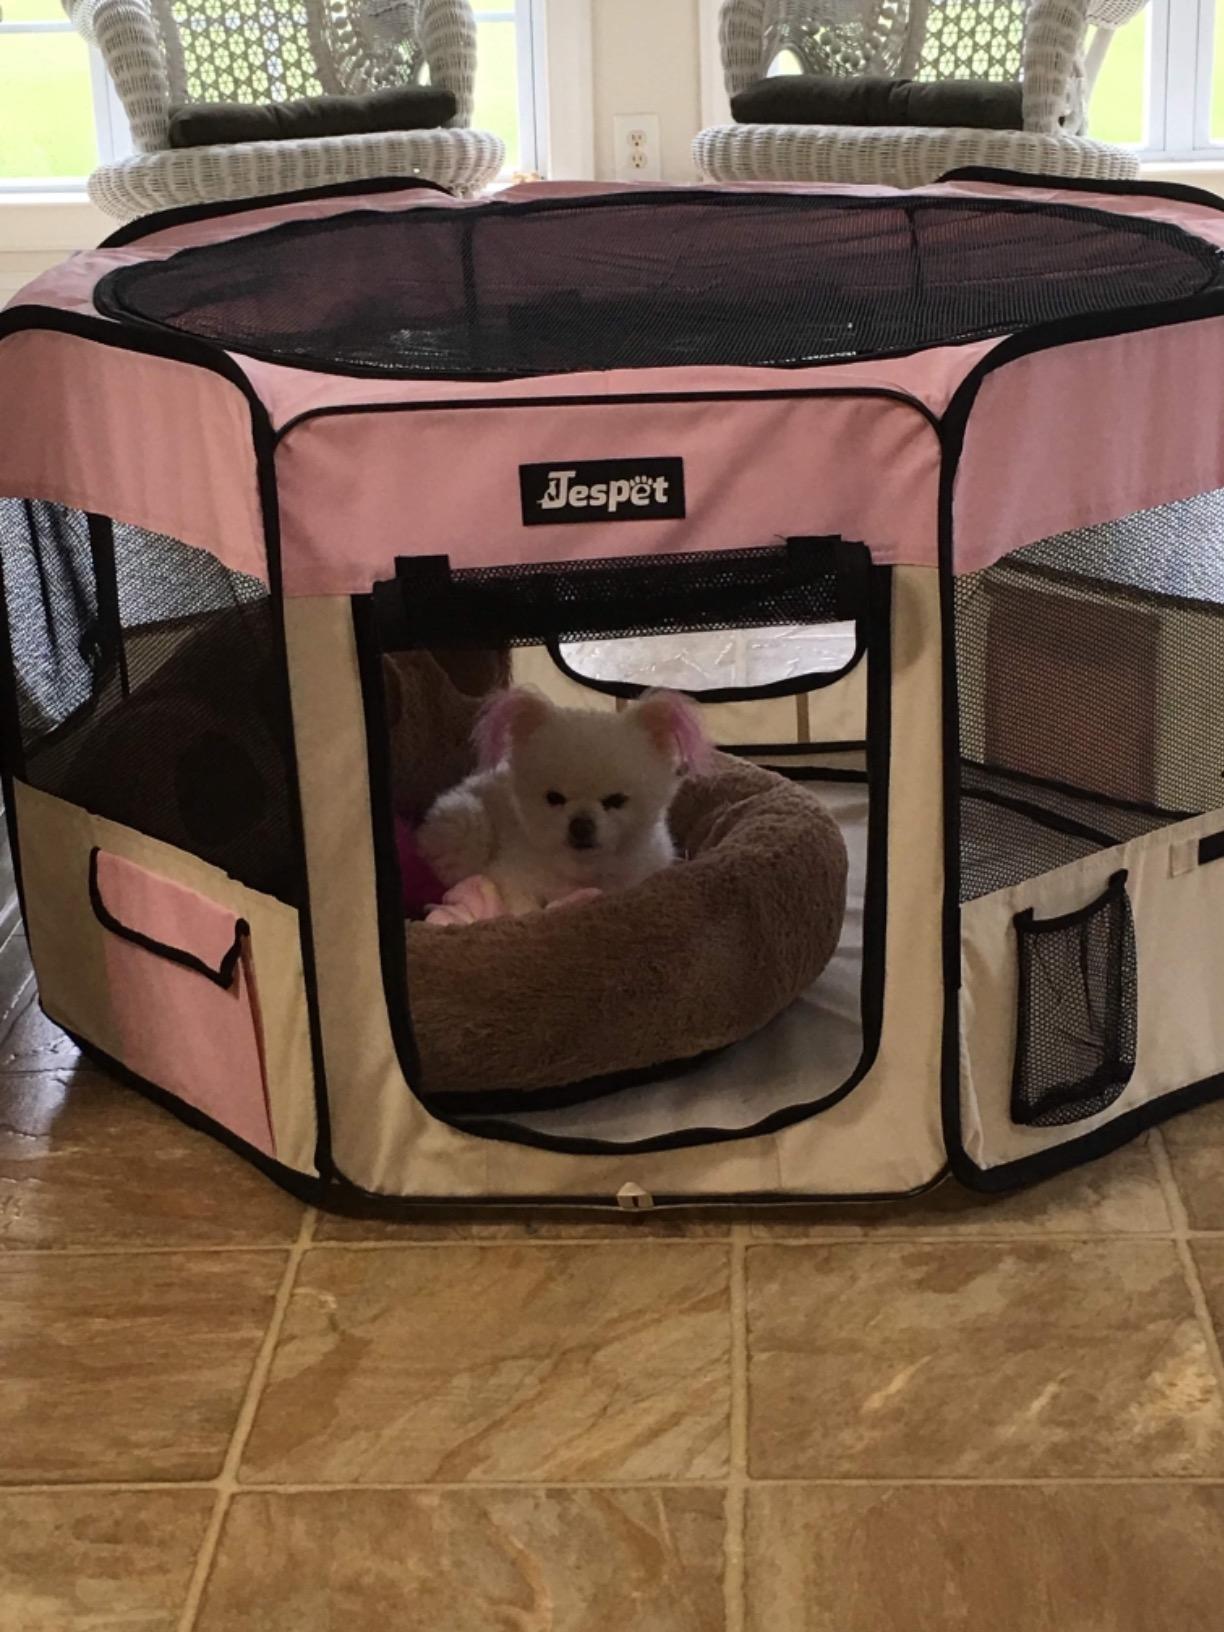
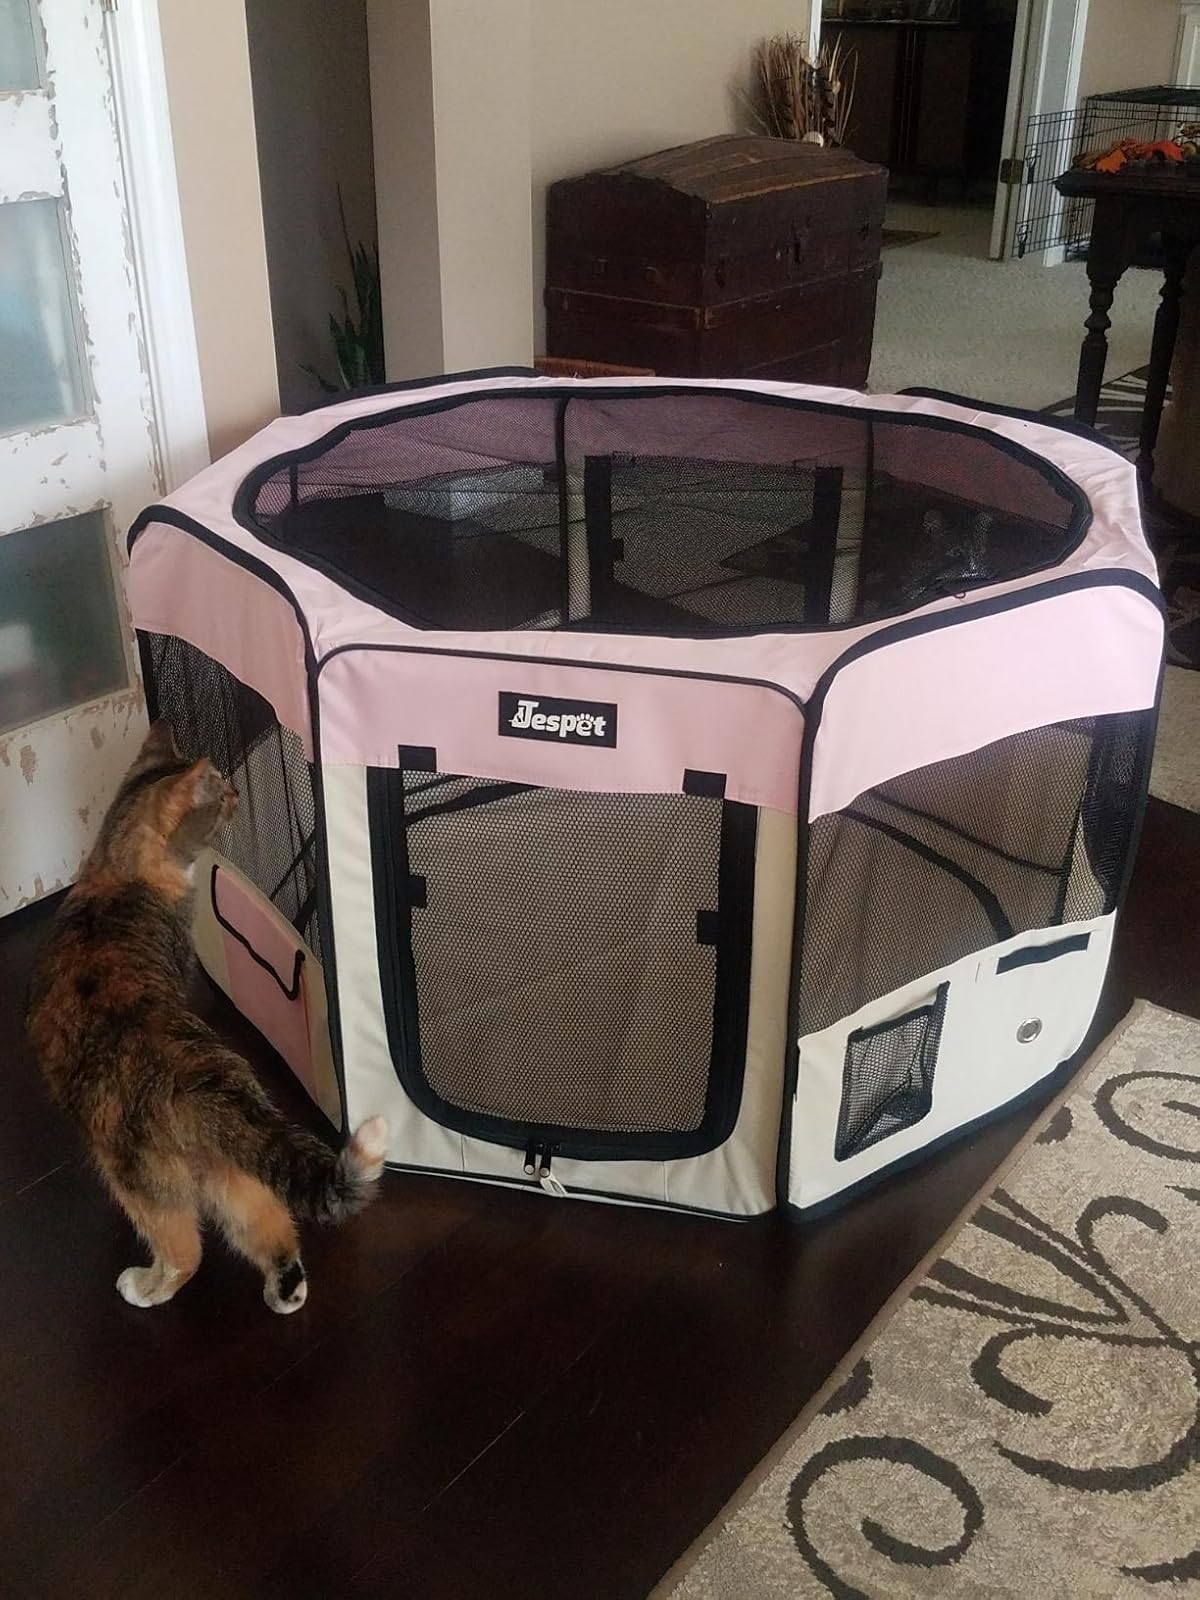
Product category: items_kennel
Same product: yes